Natalie Grinham

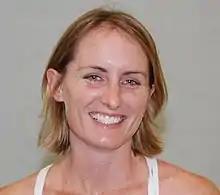

Natalie Marie Grinham (born 16 March 1978 in Toowoomba, Queensland, Australia) is an Australian former professional squash player. During her career, she has won three Commonwealth Games gold medals, and finished runner-up at both the World Open and the British Open. She reached her highest career ranking in 2007 when she became the World No. 2. She represented Australia in international squash competitions up to 2006. She is married to the Dutch squash player Tommy Berden, and took up Dutch citizenship in February 2008. Both Tommy and Natalie became the first husband and wife team to win a joint championship in squash after winning the respective trophies at the inaugural edition of the Tranzparanz Open in June 2006 which was held in Almere, Netherlands.